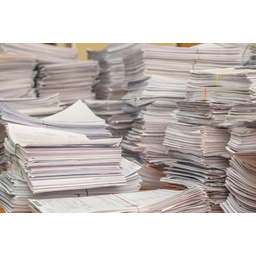
Label: paper